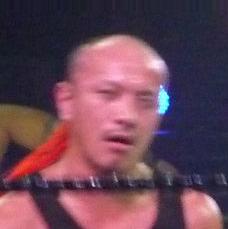
Age: 30